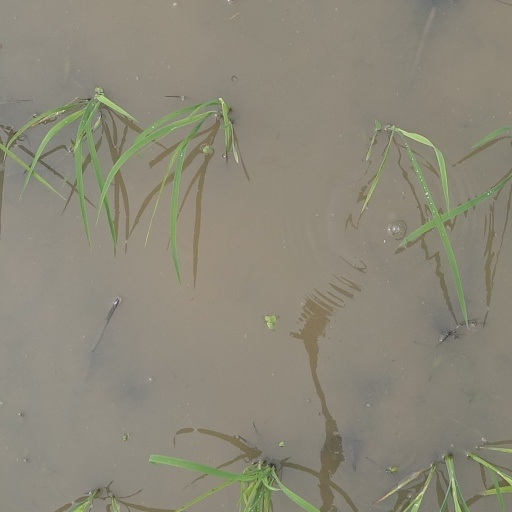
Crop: rice